Creggankeel Fort

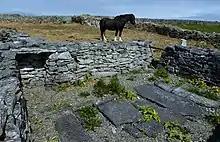
View of the Grave of the Seven Daughters, with stone graveslabs

The Grave of the Seven Daughters ("Cill na Seacht nIníon"), also called "An Chill Bheannaithe" (the blessed graveyard) is an early Christian site associated with the female saint Moninne. It was established around the 5th or 6th century AD.